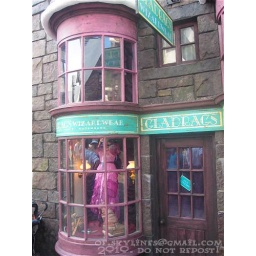
Hermione's Yule Ball dress in the window